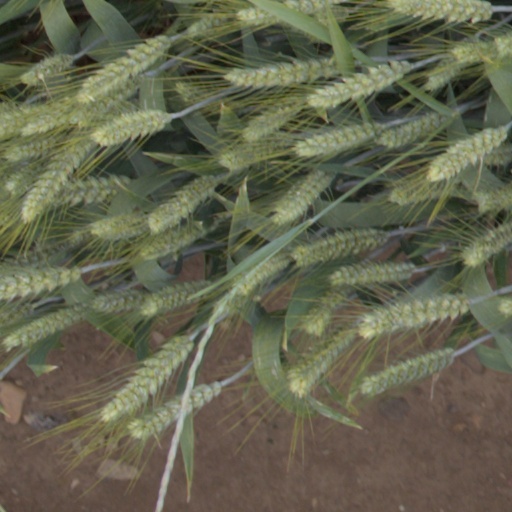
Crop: wheat